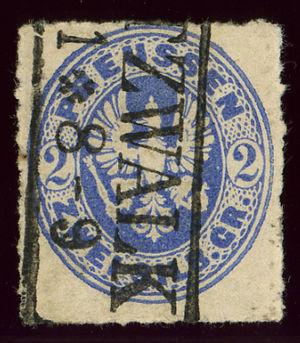
Pritzwalk est une petite ville du nord-ouest du Brandebourg dans l'arrondissement de Prignitz. Elle comptait 11 924 habitants au 31 décembre 2018.